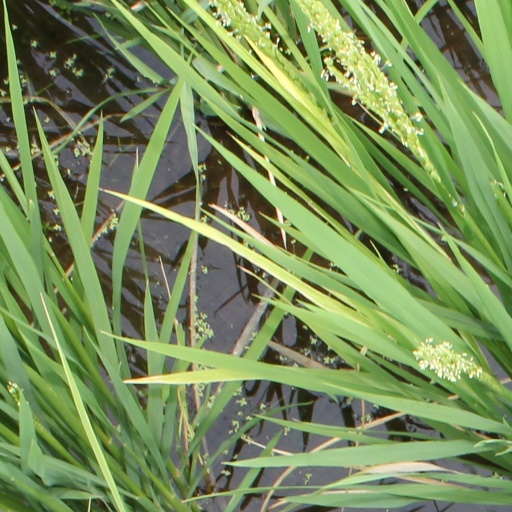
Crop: rice